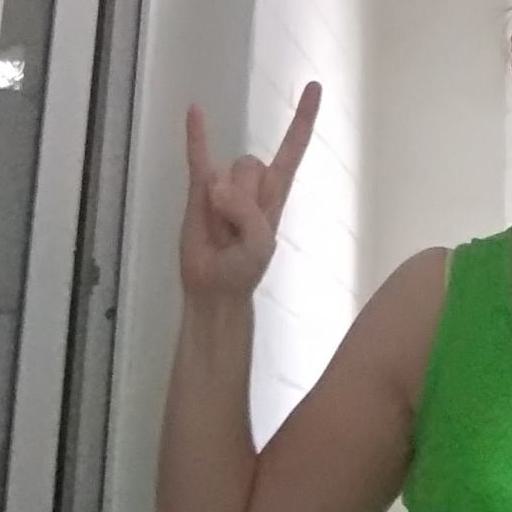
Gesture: rock